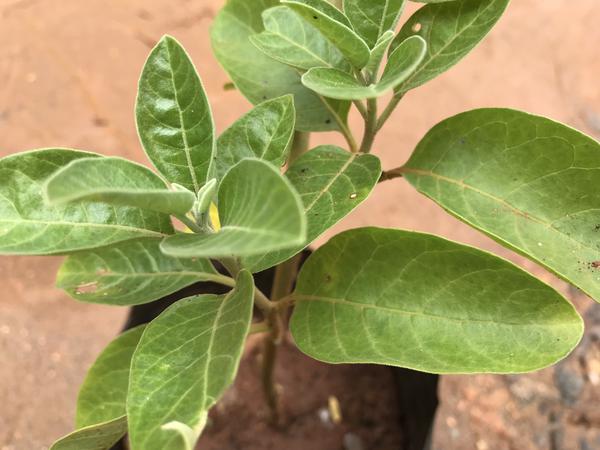
Plant: Ashwagandha